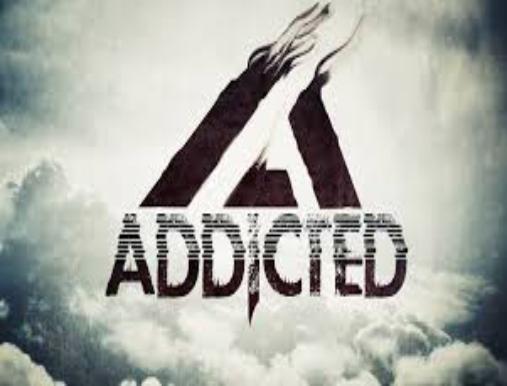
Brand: Addicted
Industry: Clothes